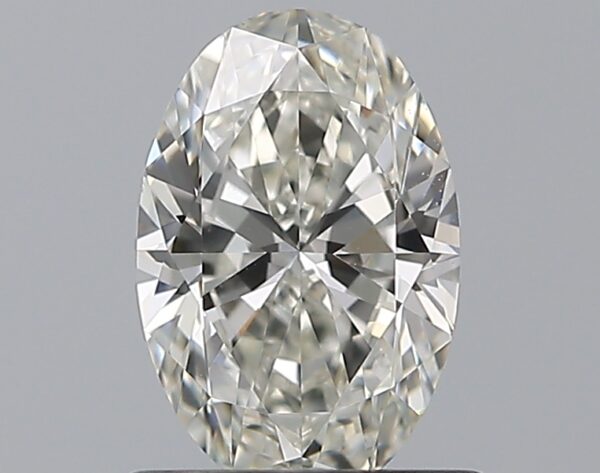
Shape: oval
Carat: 0.75
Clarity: VS1
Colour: I
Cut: EX
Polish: EX
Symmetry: VG
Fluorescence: M
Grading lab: GIA
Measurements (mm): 7.39 x 4.93 x 3.09